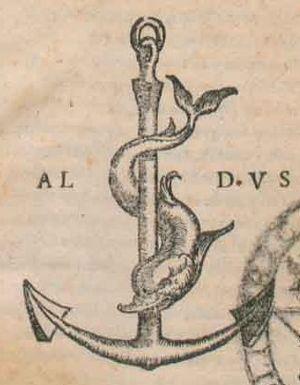
Paul Manuce, forme francisée du nom de Paolo Manuzio, est un imprimeur et humaniste vénitien.